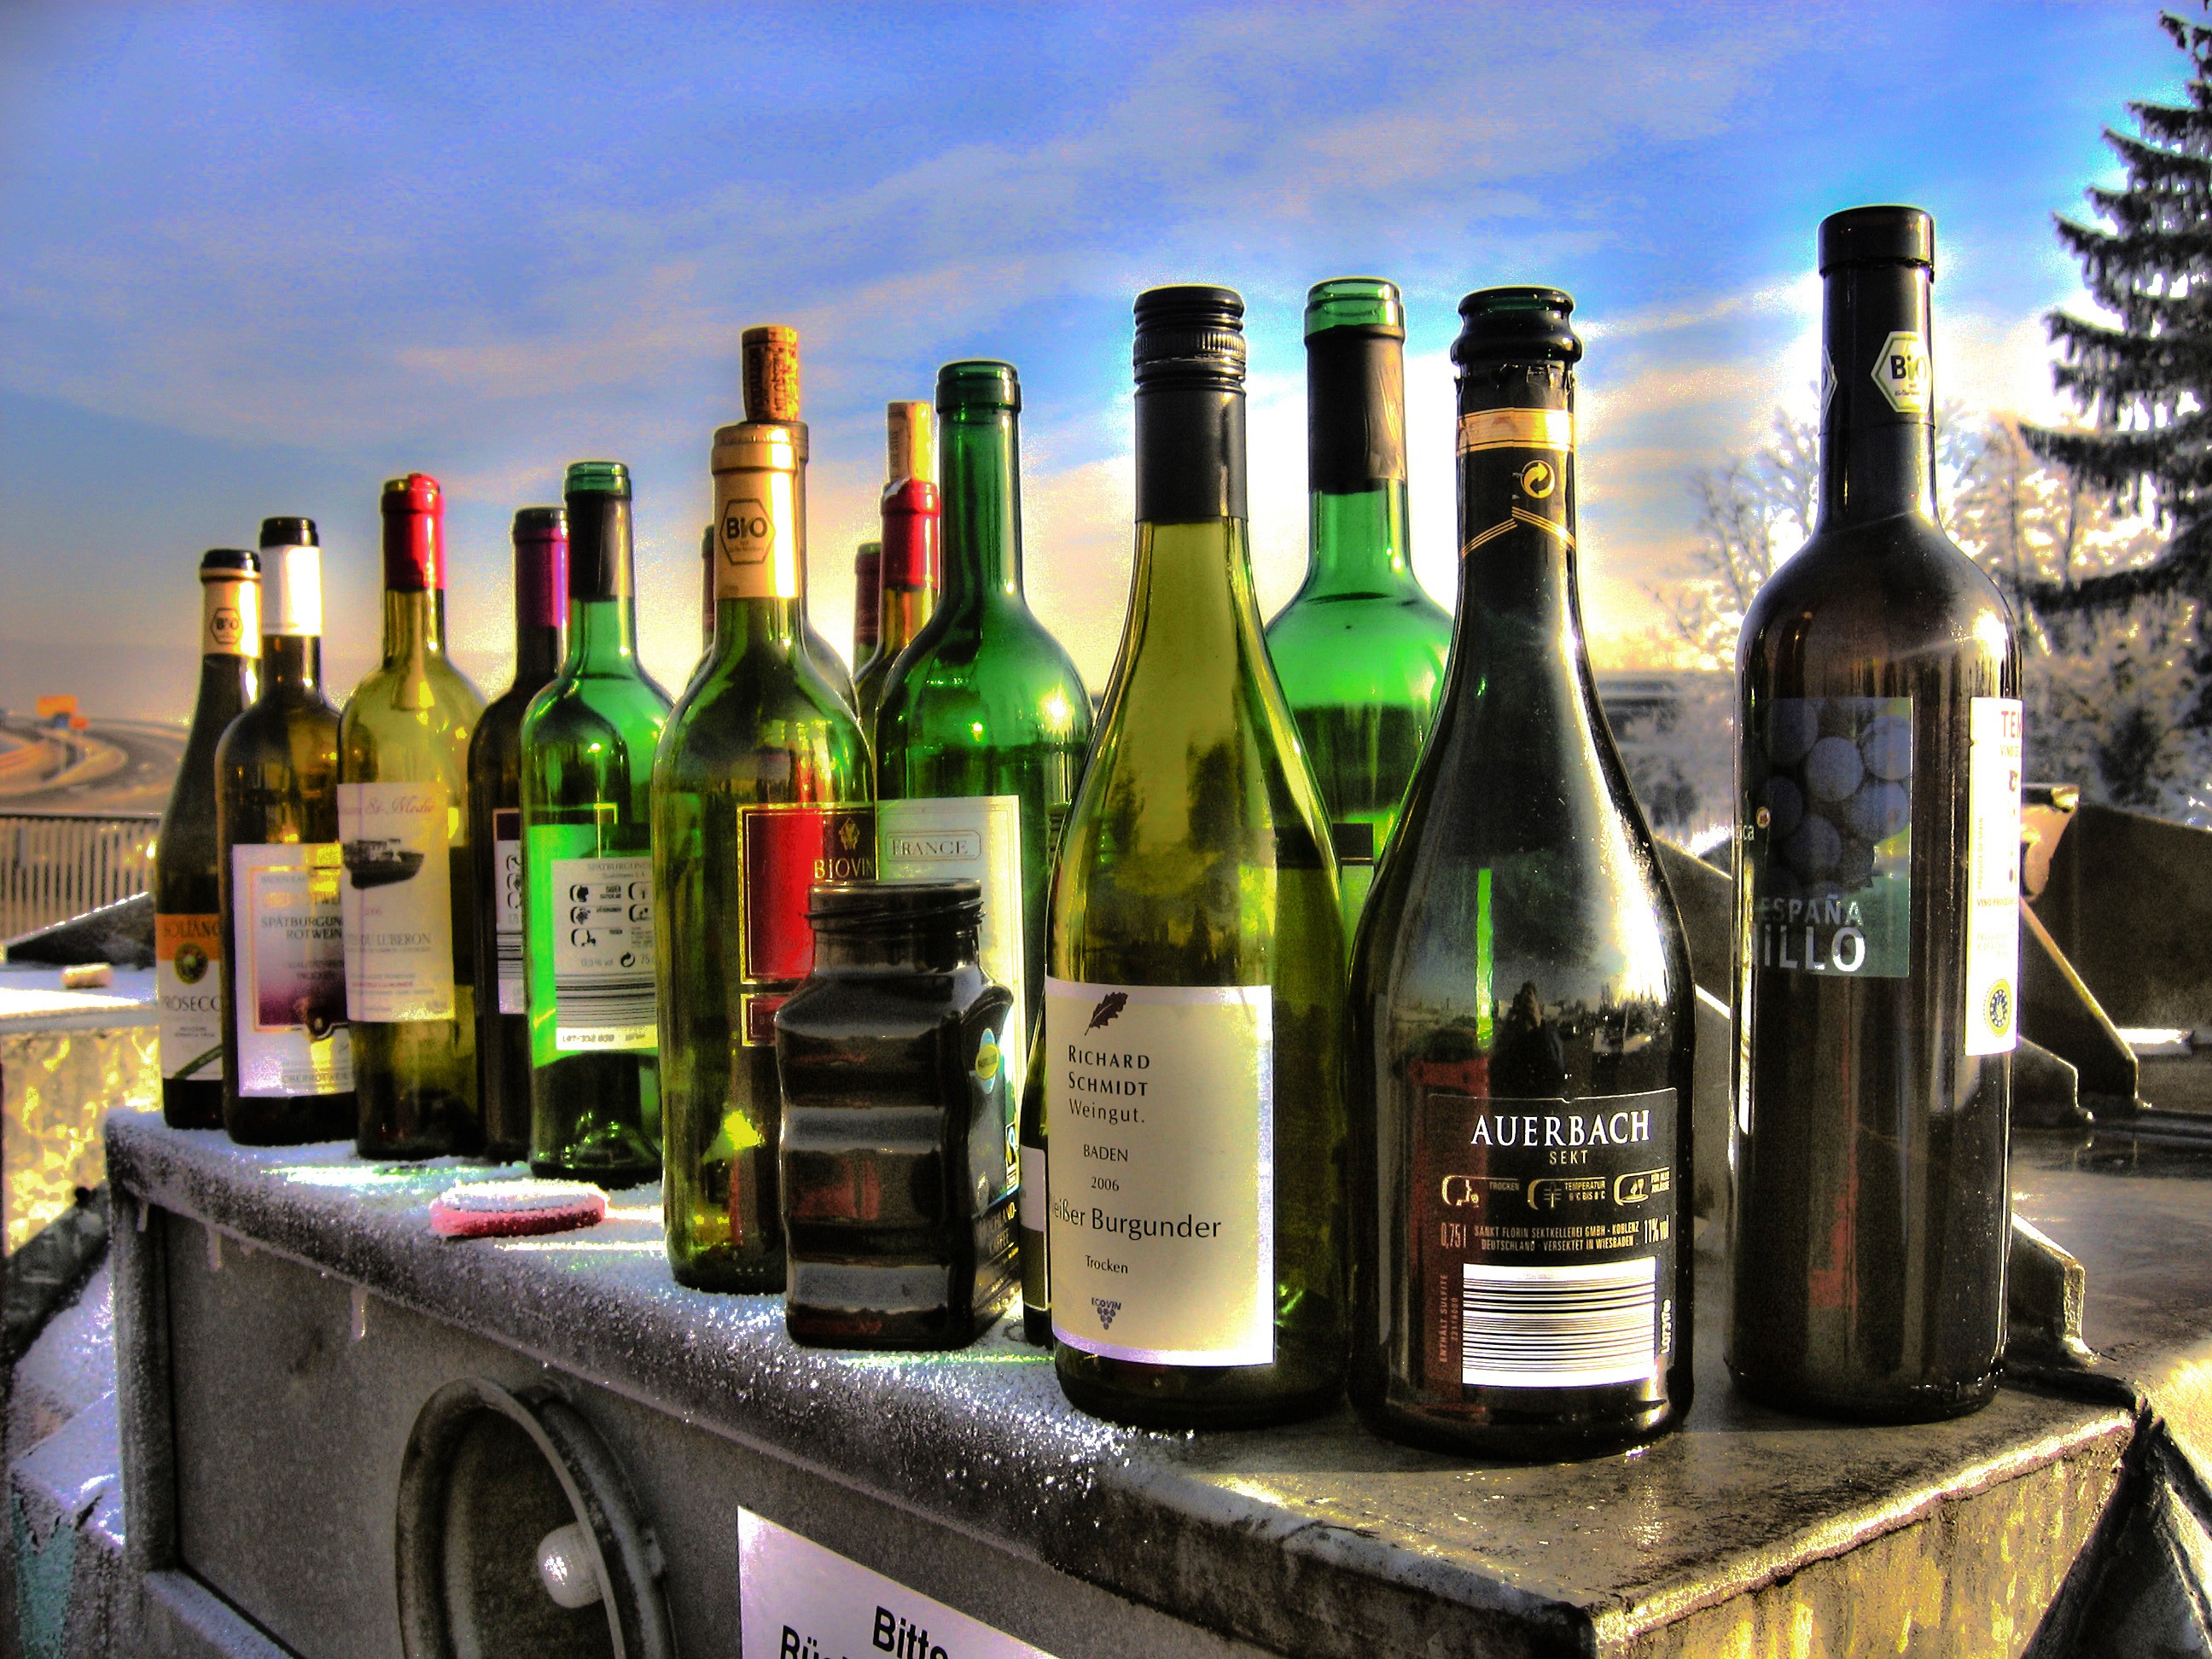
wine, glass, consumption, drink, bottle, red wine, beer, alcohol, wine bottle, glass bottle, frenzy, container, spirits, bottles, party, beer bottle, liqueur, noise, addiction, beverages, behavior, rapture, ecstasy, aperitif, brandy, high percentage, alcoholic beverage, alk, coma, alcohol abuse, consumer behaviour, alcoholics, the customary, glass container, drinkware, coma drink, excess, binge drinking, drinking party, drunken stupor, alkolismus